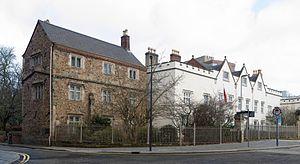
Cette liste des musées du Leicestershire, Angleterre contient des musées qui sont définis dans ce contexte comme des institutions qui recueillent et soignent des objets d'intérêt culturel, artistique, scientifique ou historique. Leurs collections ou expositions connexes disponibles pour la consultation publique. Sont également inclus les galeries d'art à but non lucratif et les galeries d'art universitaires. Les musées virtuels ne sont pas inclus.